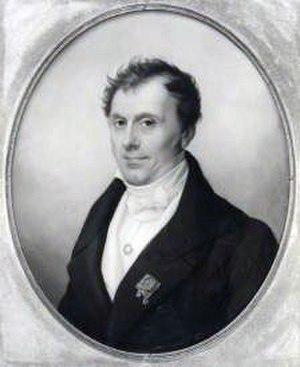
Cette page concerne les événements qui se sont produits durant l'année 1853 en Lorraine.
Joseph-François Soleirol, né le 13 juillet 1781 à Verdun et mort le 5 mars 1853 à Metz, est un botaniste français, ingénieur de l'armée française.